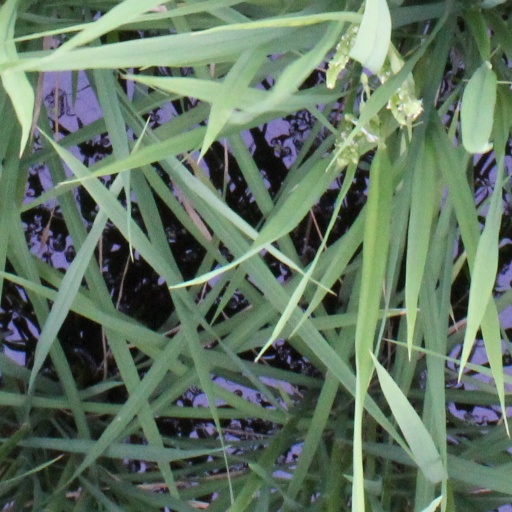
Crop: rice